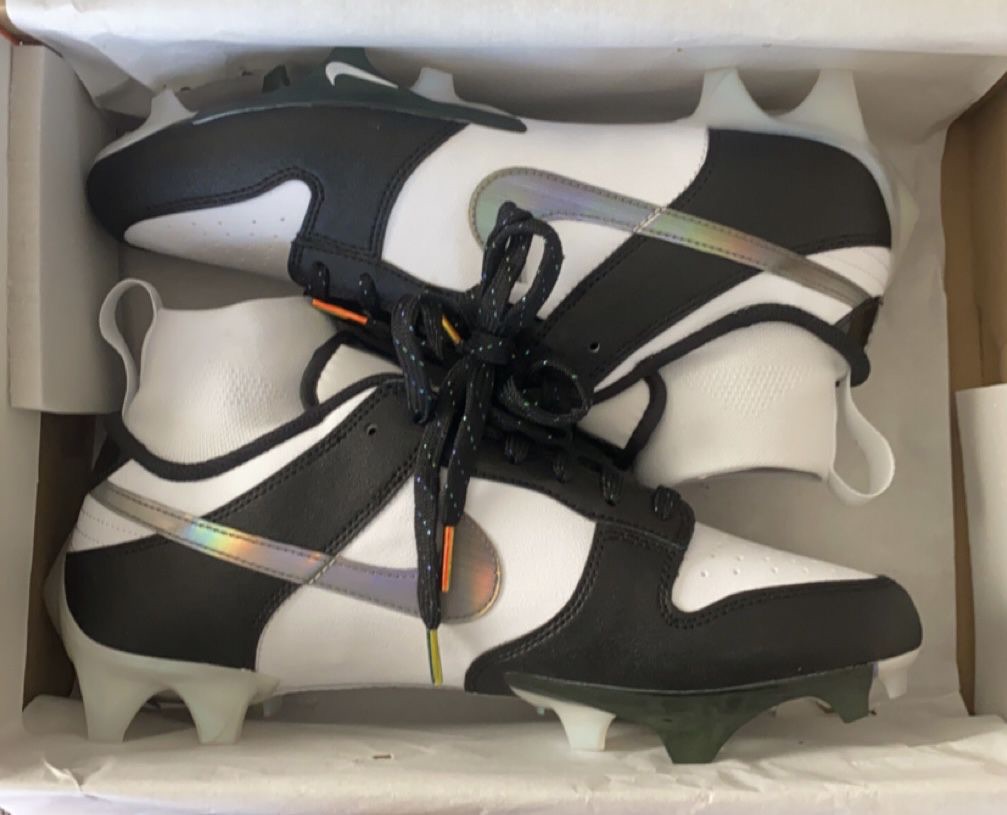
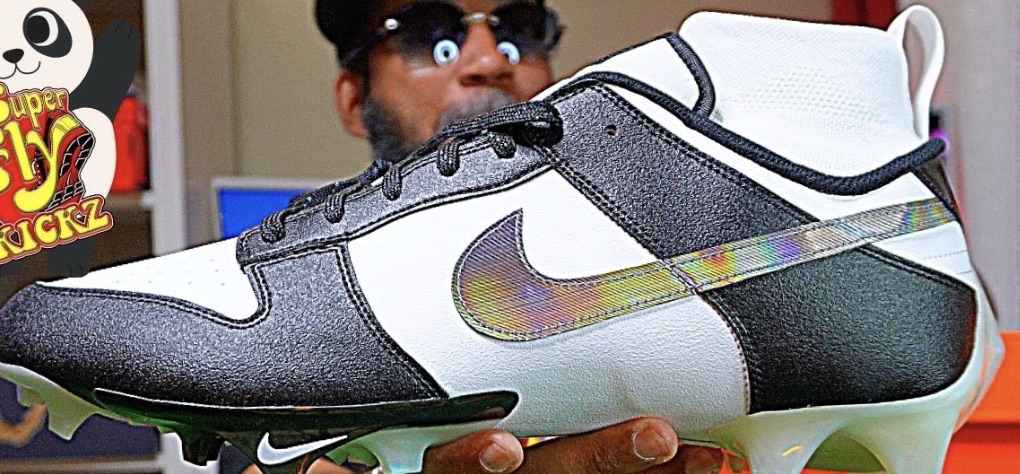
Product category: misc
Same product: yes